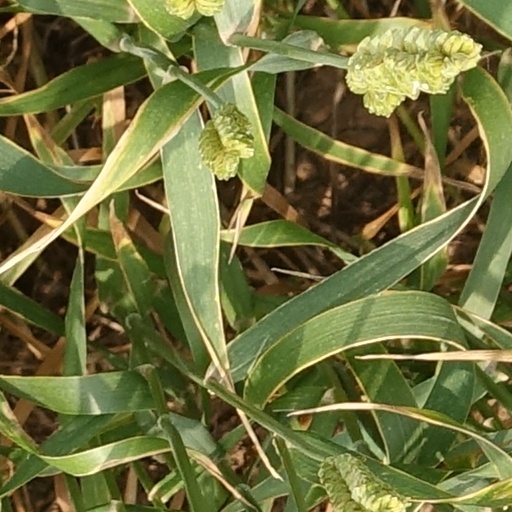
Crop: wheat